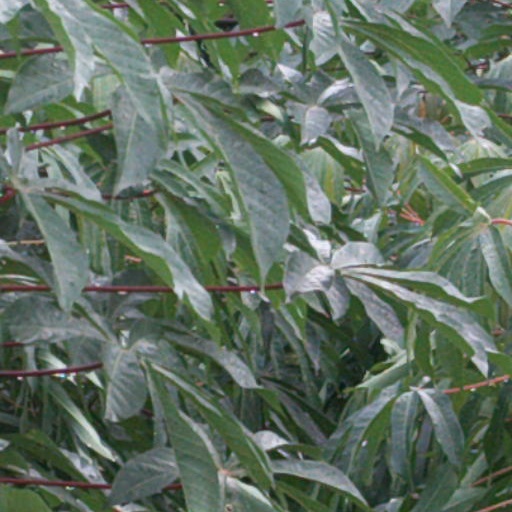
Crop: cassava